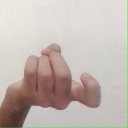
अक्षर: ज